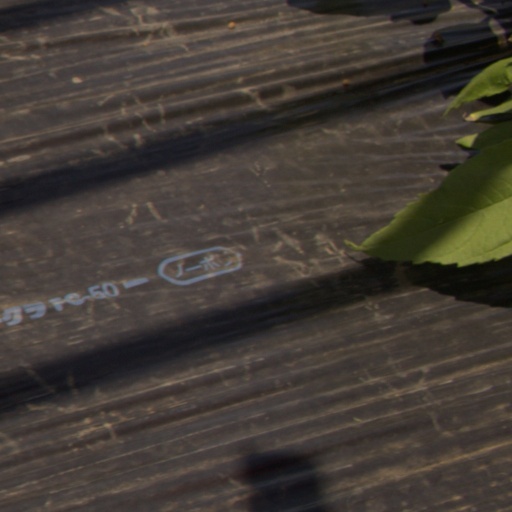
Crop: Jerusalem artichoke